Gyroporus cyanescens

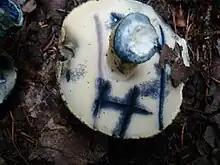
When bruised, the variety "violaceotinctus" stains dark lilac (seen in left vertical line) that quickly changes to blue.

"Gyroporus cyanescens" is edible, and considered "choice" by several sources. The fruit bodies, even if mature, are typically free of insect larvae. Specimens collected in sandy soil, however, are difficult to clean, but cleaning may be facilitated by washing the fruit bodies in a bowl of water so that the sand sinks to the bottom. The blue color largely disappears after two minutes of sautéing. Cooked mushrooms have a meaty texture, and mild nutty flavor that is enhanced if fried to crispness. Drying the mushrooms strengthens the taste.